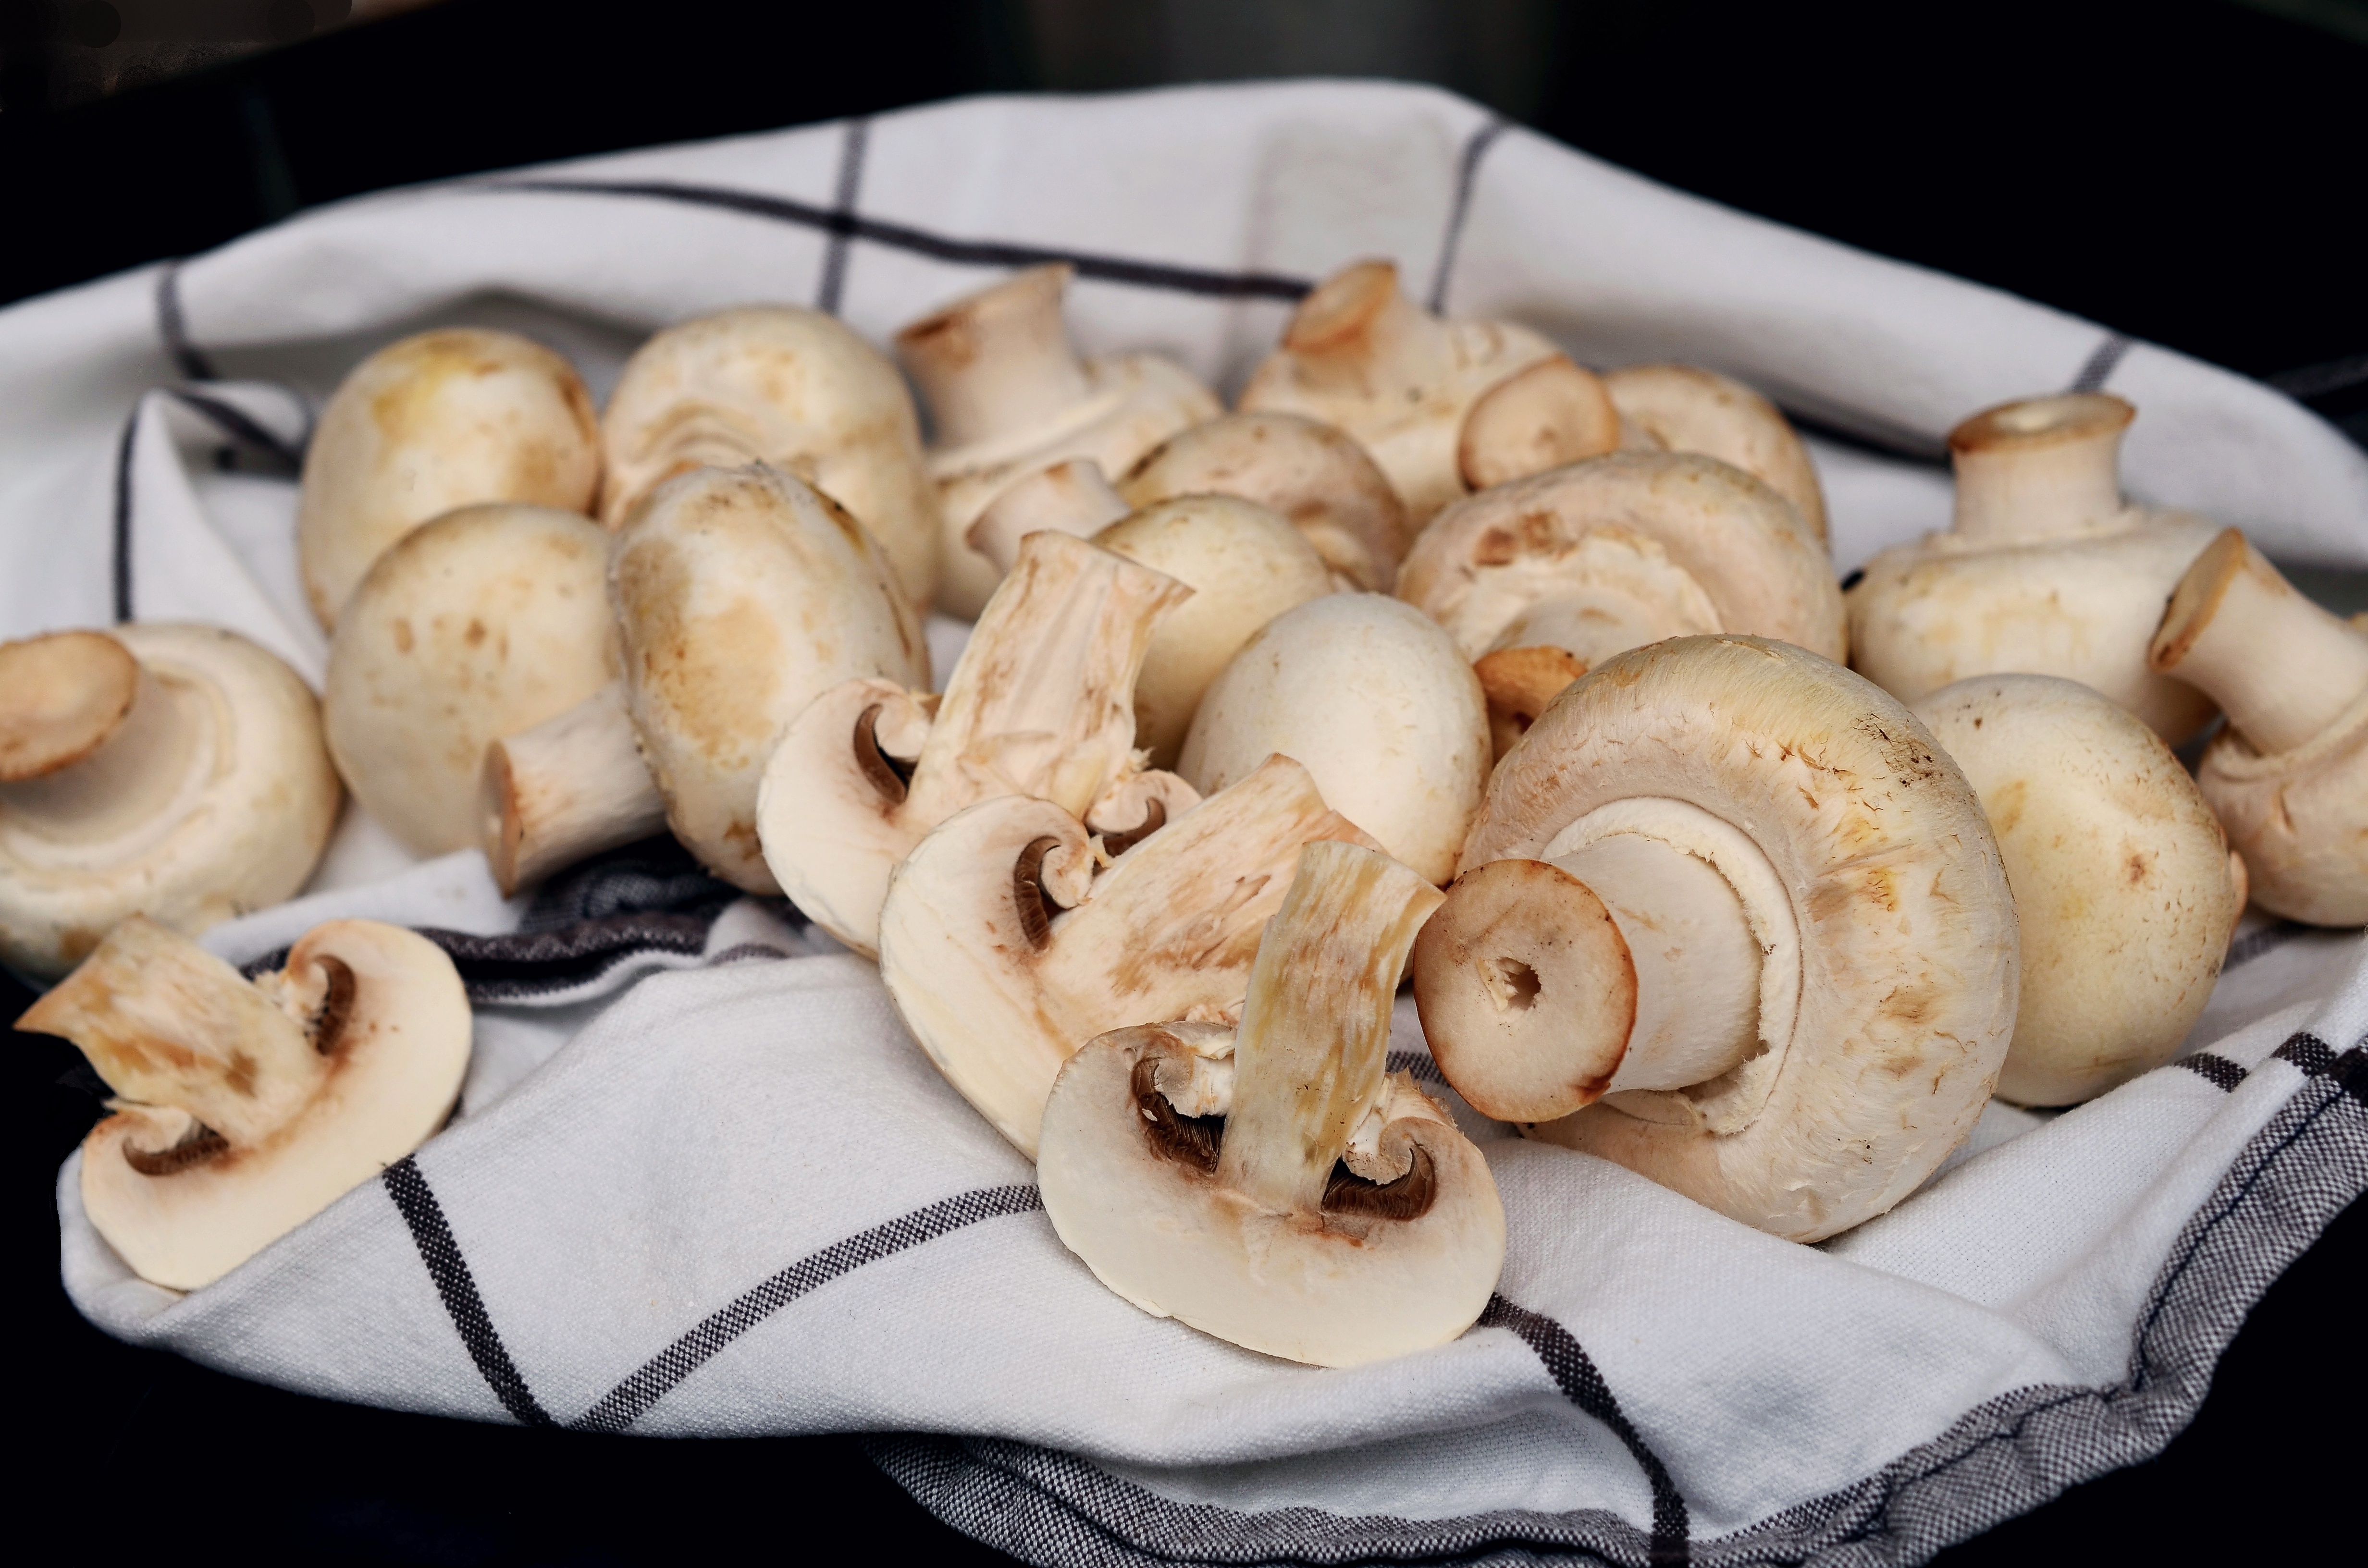
dish, food, produce, mushroom, eat, cuisine, cook, mushrooms, frisch, edible, agaricus, matsutake, white mushroom, oyster mushroom, edible mushroom, shiitake, agaricomycetes, agaricaceae, champignon mushroom